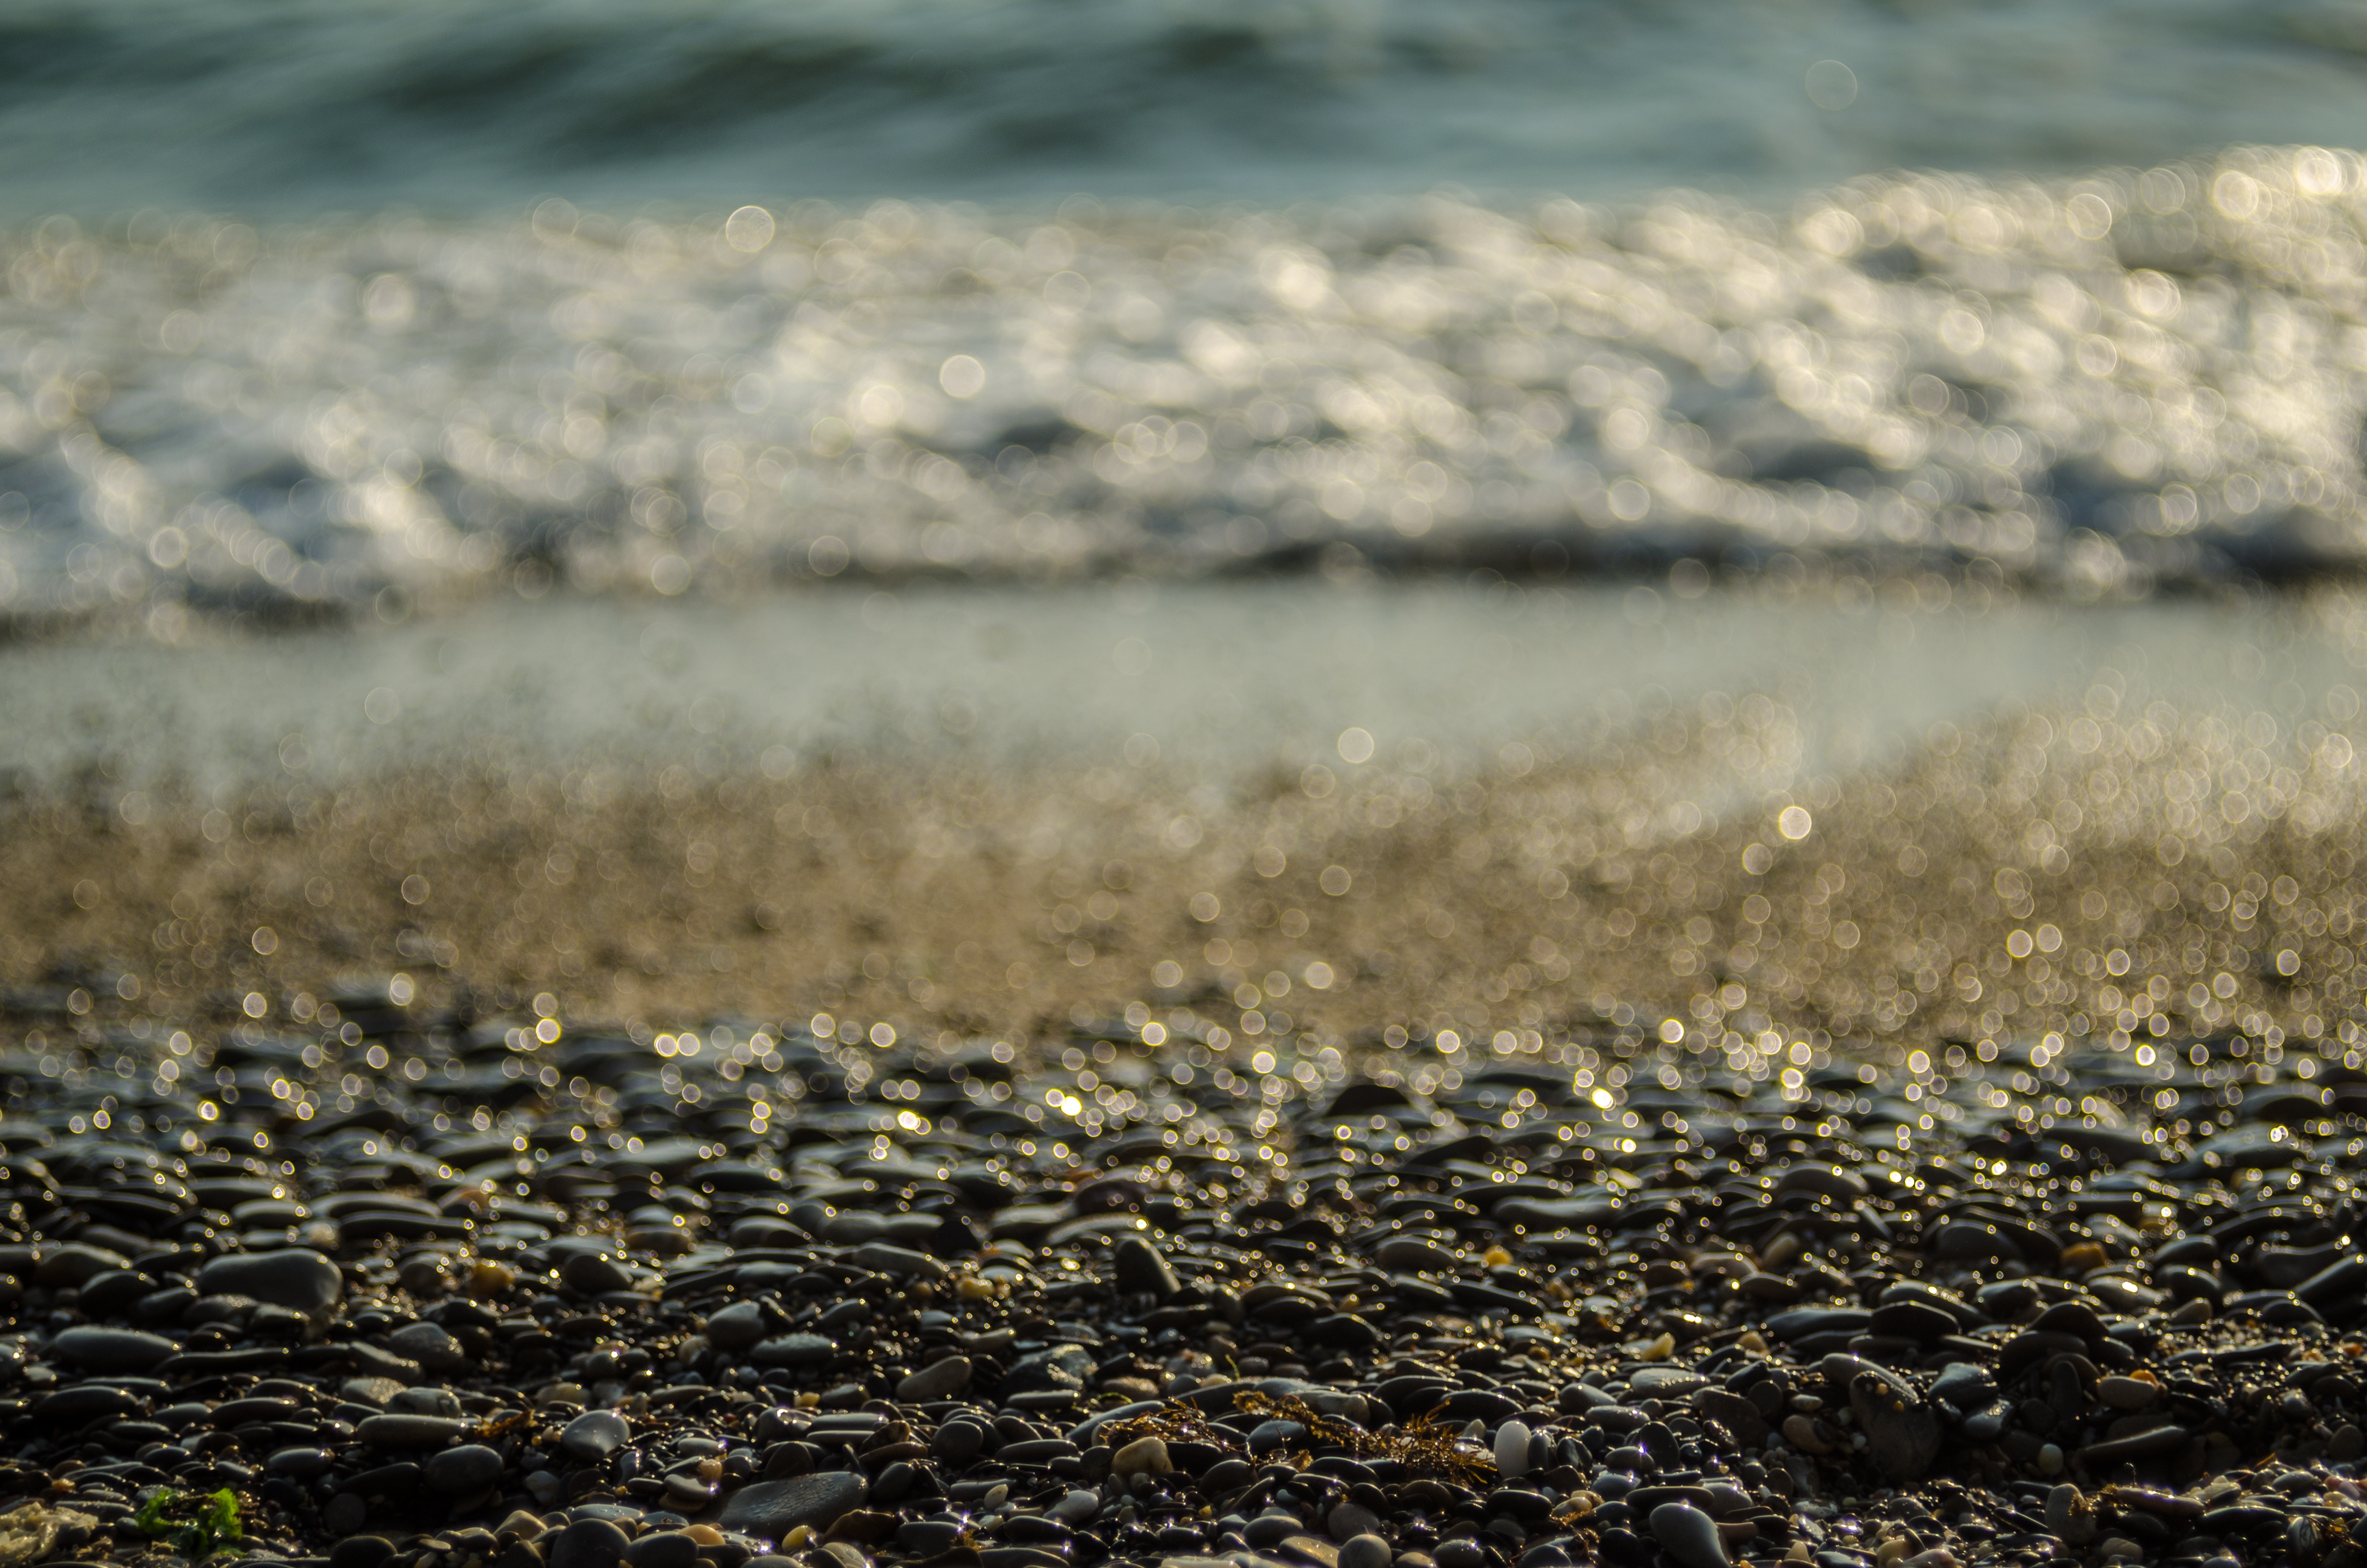
beach, sea, coast, water, nature, grass, sand, rock, ocean, horizon, cloud, sunlight, morning, texture, leaf, shore, wave, reflection, material, body of water, close up, habitat, mudflat